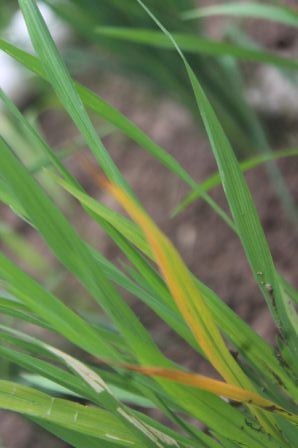
Disease: Tungro